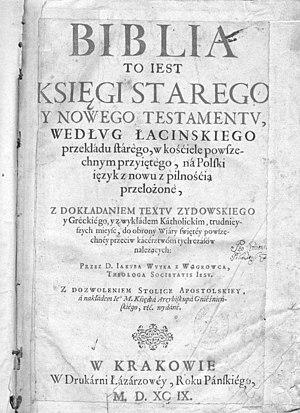
La Bible de Wujek est la plus importante traduction de la Bible en langue polonaise. Elle fut particulièrement influente dans son usage liturgique pluriséculaire. Œuvre du jésuite Jakub Wujek, son édition autorisée complète sortit de presse en 1599. Elle fut en usage jusqu’au milieu du XXe siècle et reste ouvrage de référence, y compris dans le domaine de la littérature polonaise.